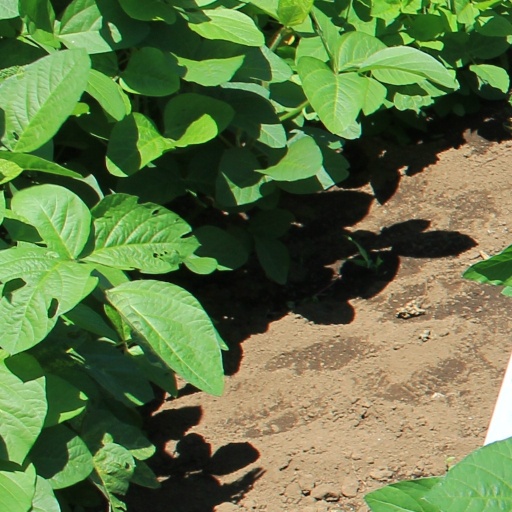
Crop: soybean